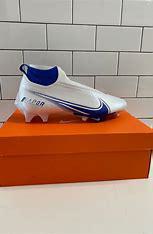
Brand: Nike
Model: Vapor Edge Pro 360 2